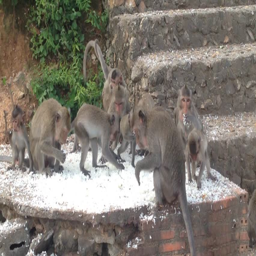
many monkeys are eating food .